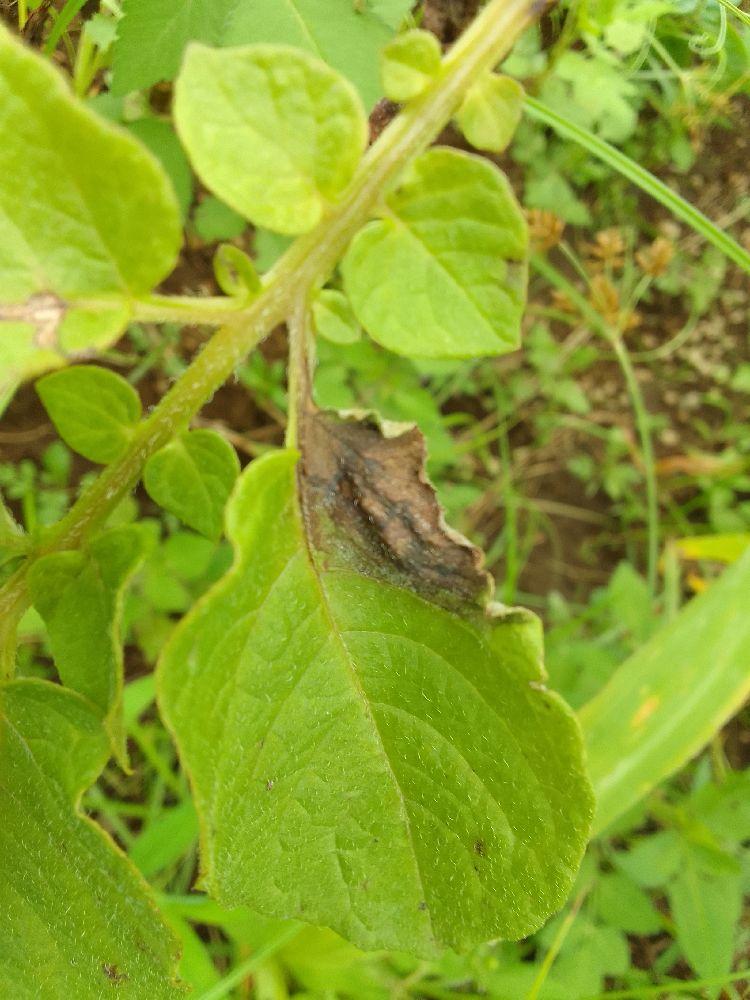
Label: Late blight